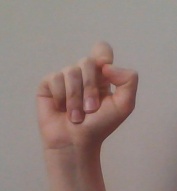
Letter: fa